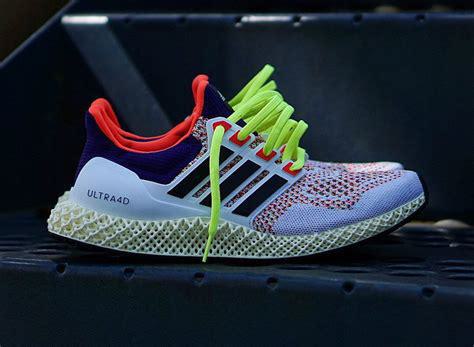
Brand: Adidas
Model: 4D